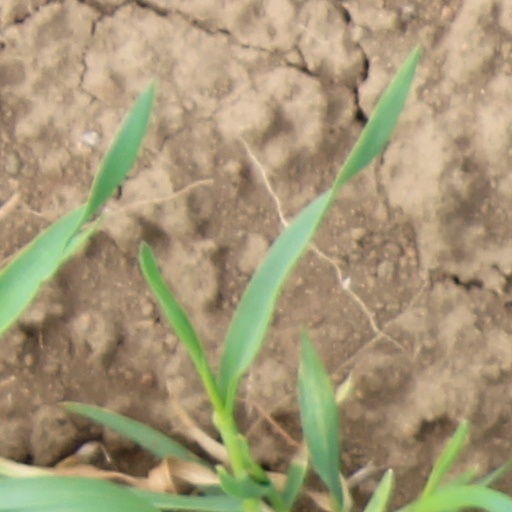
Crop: wheat